Rishi Kapoor

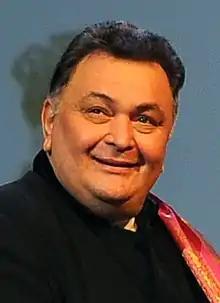
Kapoor in 2016

Rishi Kapoor (4 September 1952 – 30 April 2020) was an Indian actor, film director, and producer who worked in Hindi films. In a career spanning 50 years, he is regarded as one of the most successful and accomplished actors in Hindi cinema. Kapoor was the recipient of several accolades, including a National Film Award and four Filmfare Awards.